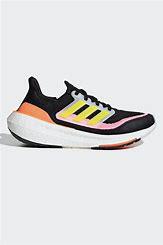
Brand: Adidas
Model: Ultraboost Light Lauf